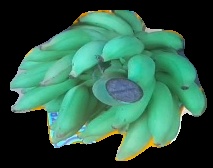
Variety: elakki-bale
Grade: grade2